Ys V: Lost Kefin, Kingdom of Sand

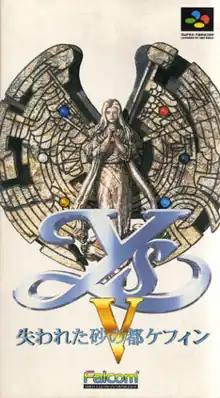
Super Famicom cover art

is a 1995 action role-playing game developed by Nihon Falcom. It is the fifth game in the "Ys" series of video games and was released for the Super Famicom in December 1995. A remake by Arc System Works and Taito was released for the PlayStation 2 in 2006.